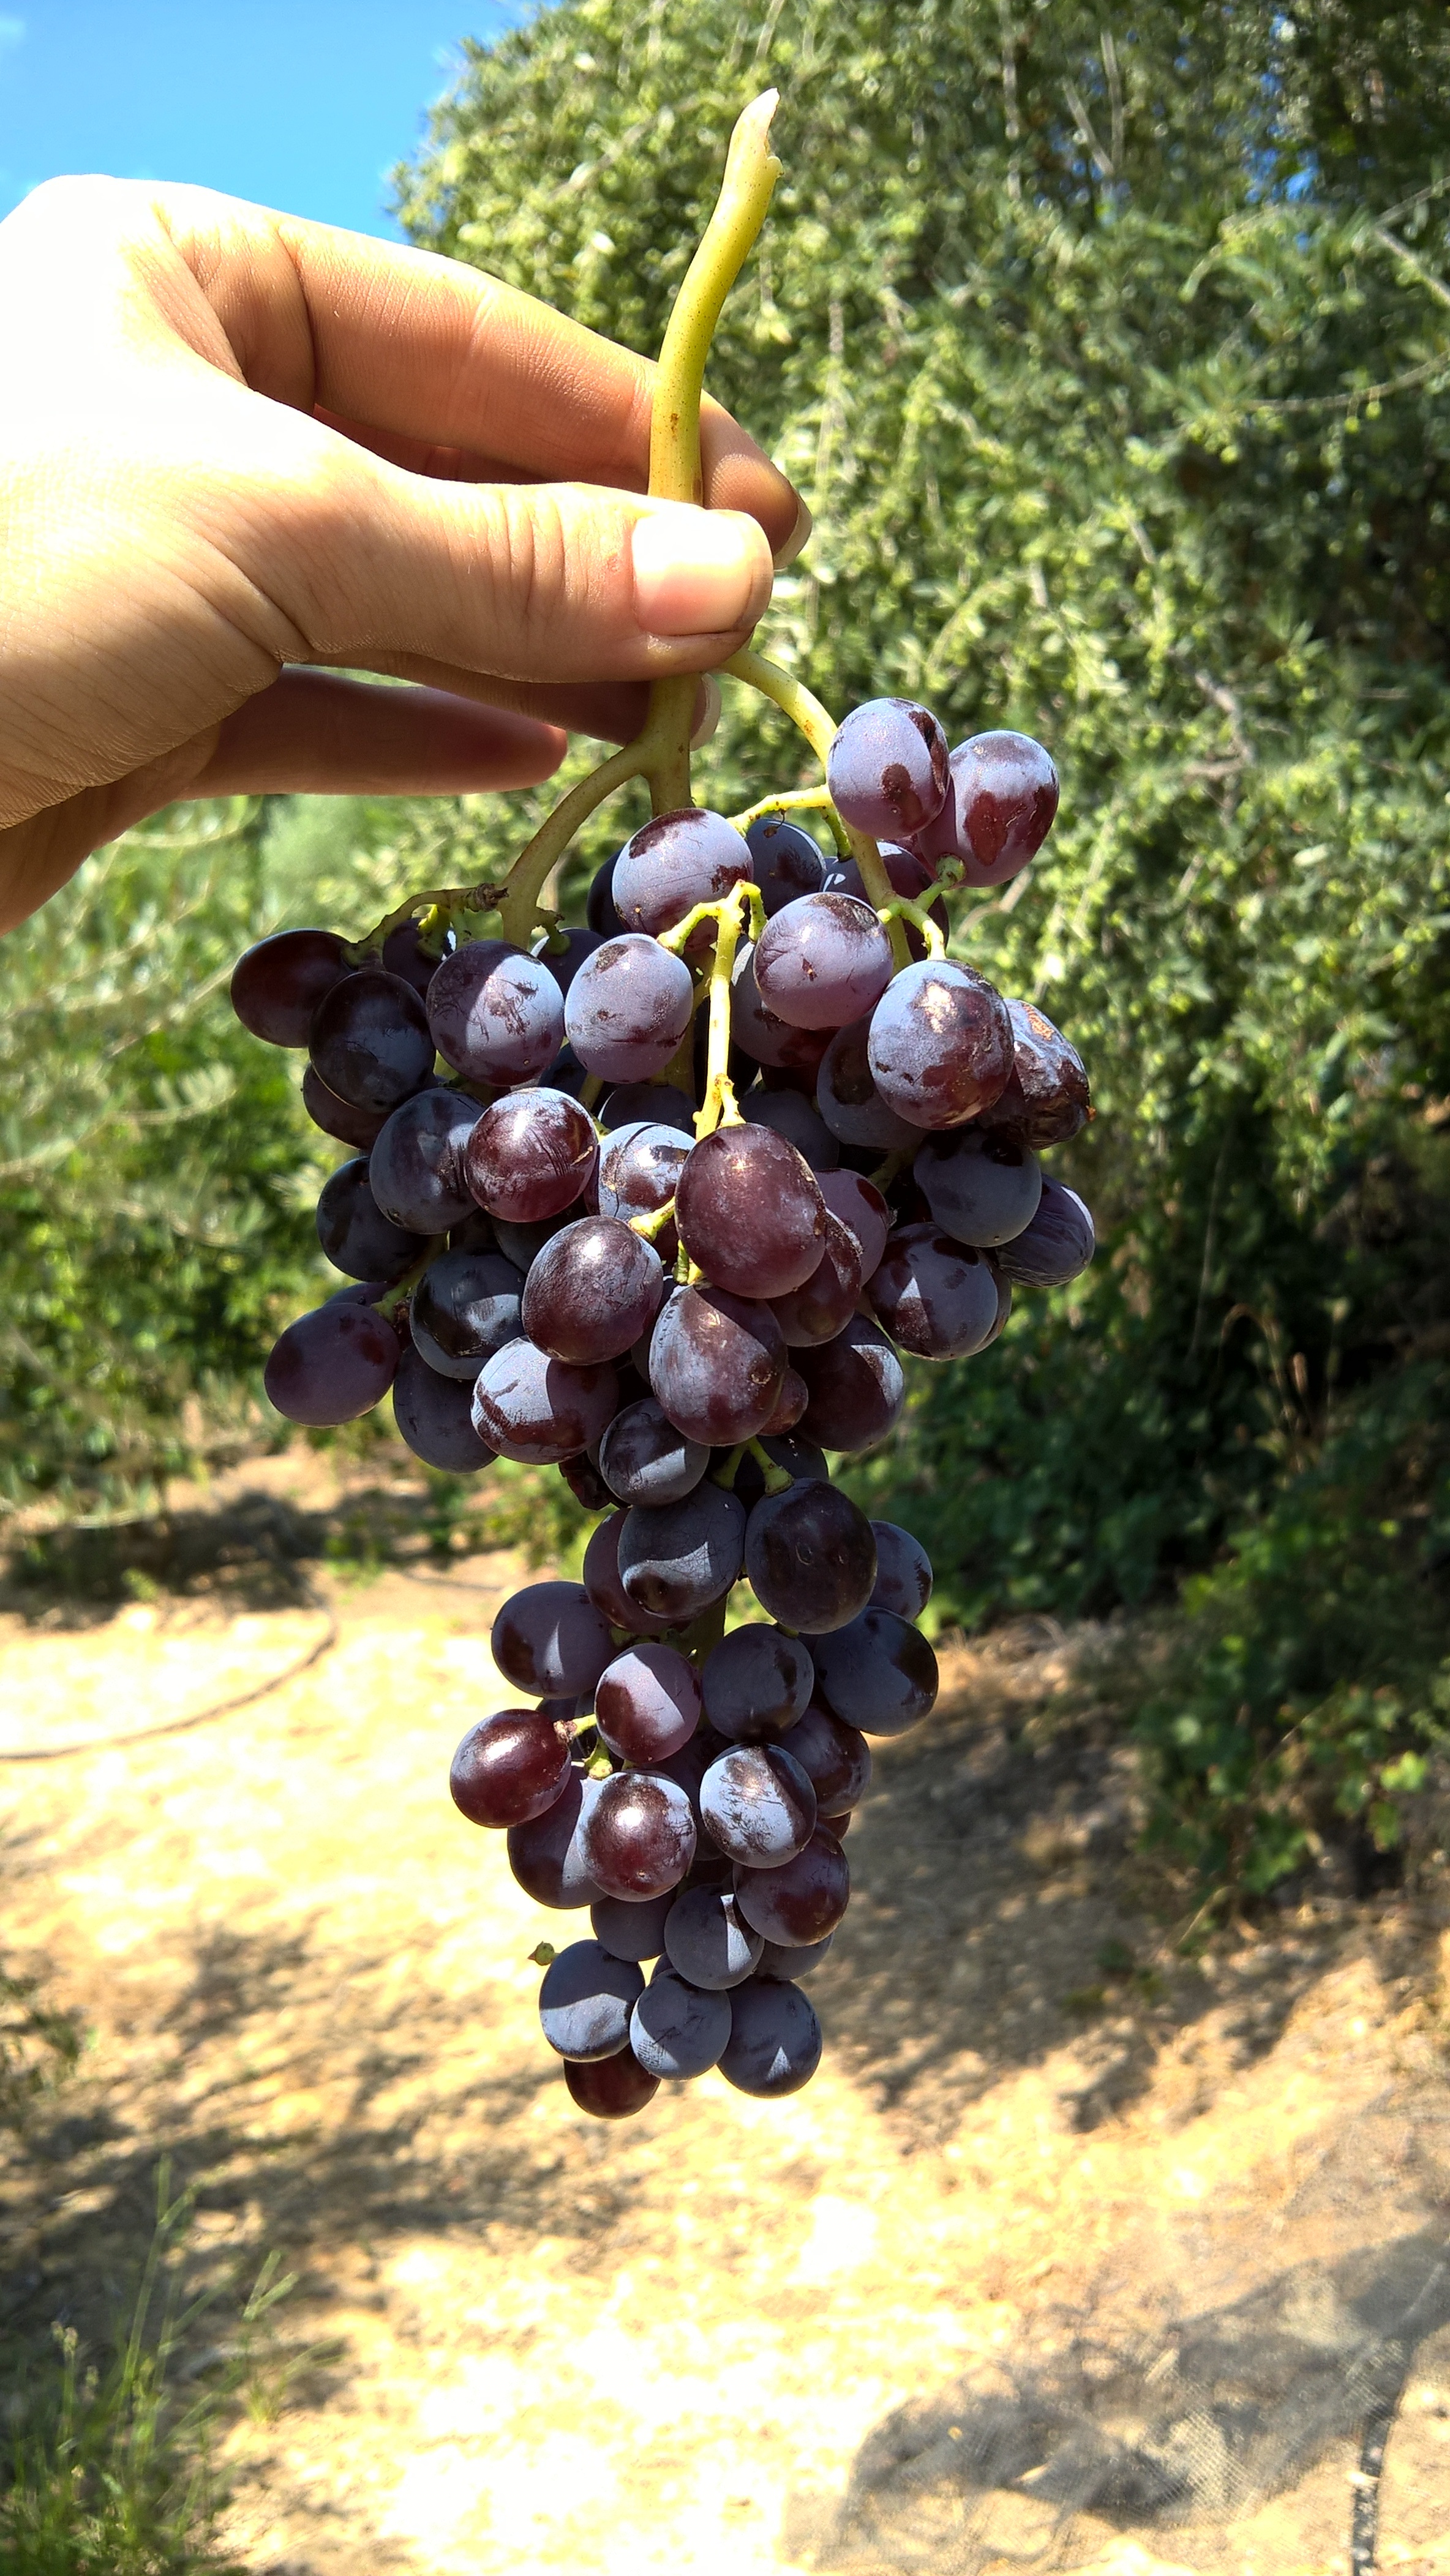
plant, grape, fruit, flower, food, produce, fresh, agriculture, healthy, delicious, fruits, vegetarian, diet, organic, flowering plant, vitis, land plant, grapevine family